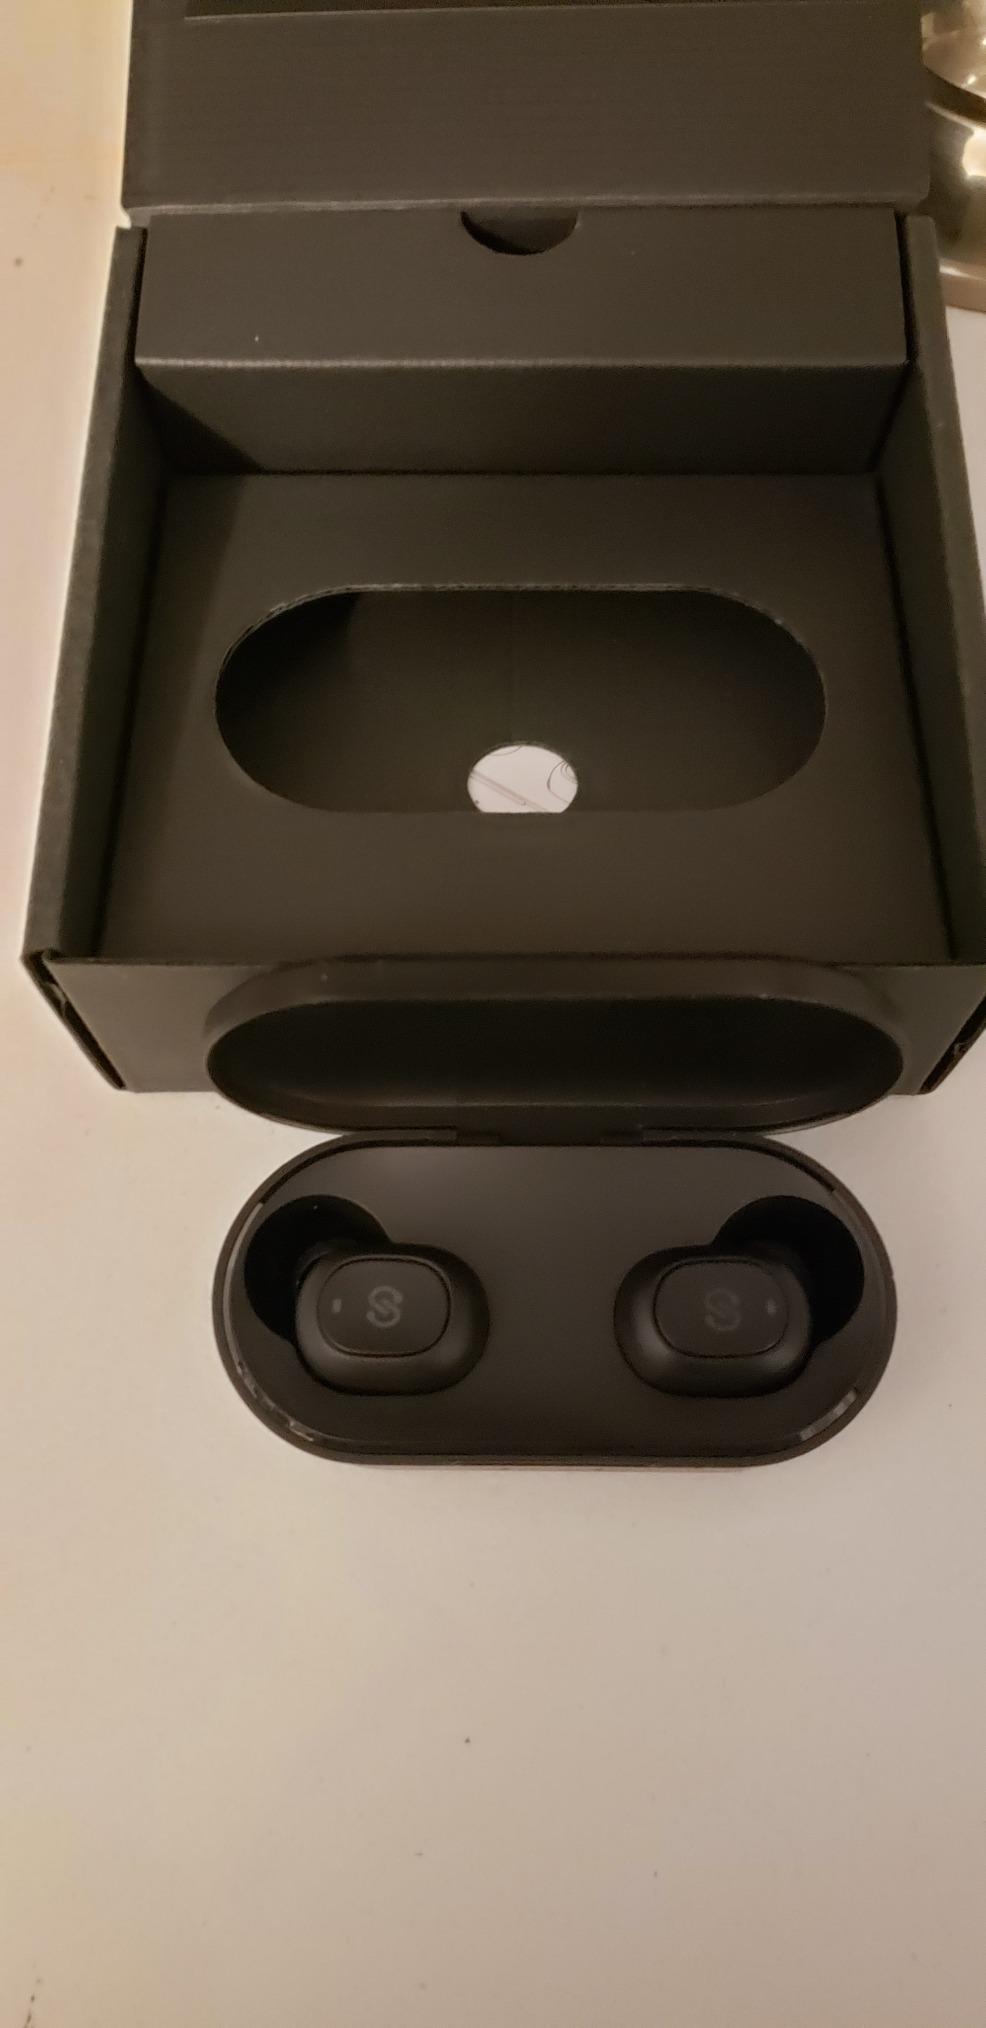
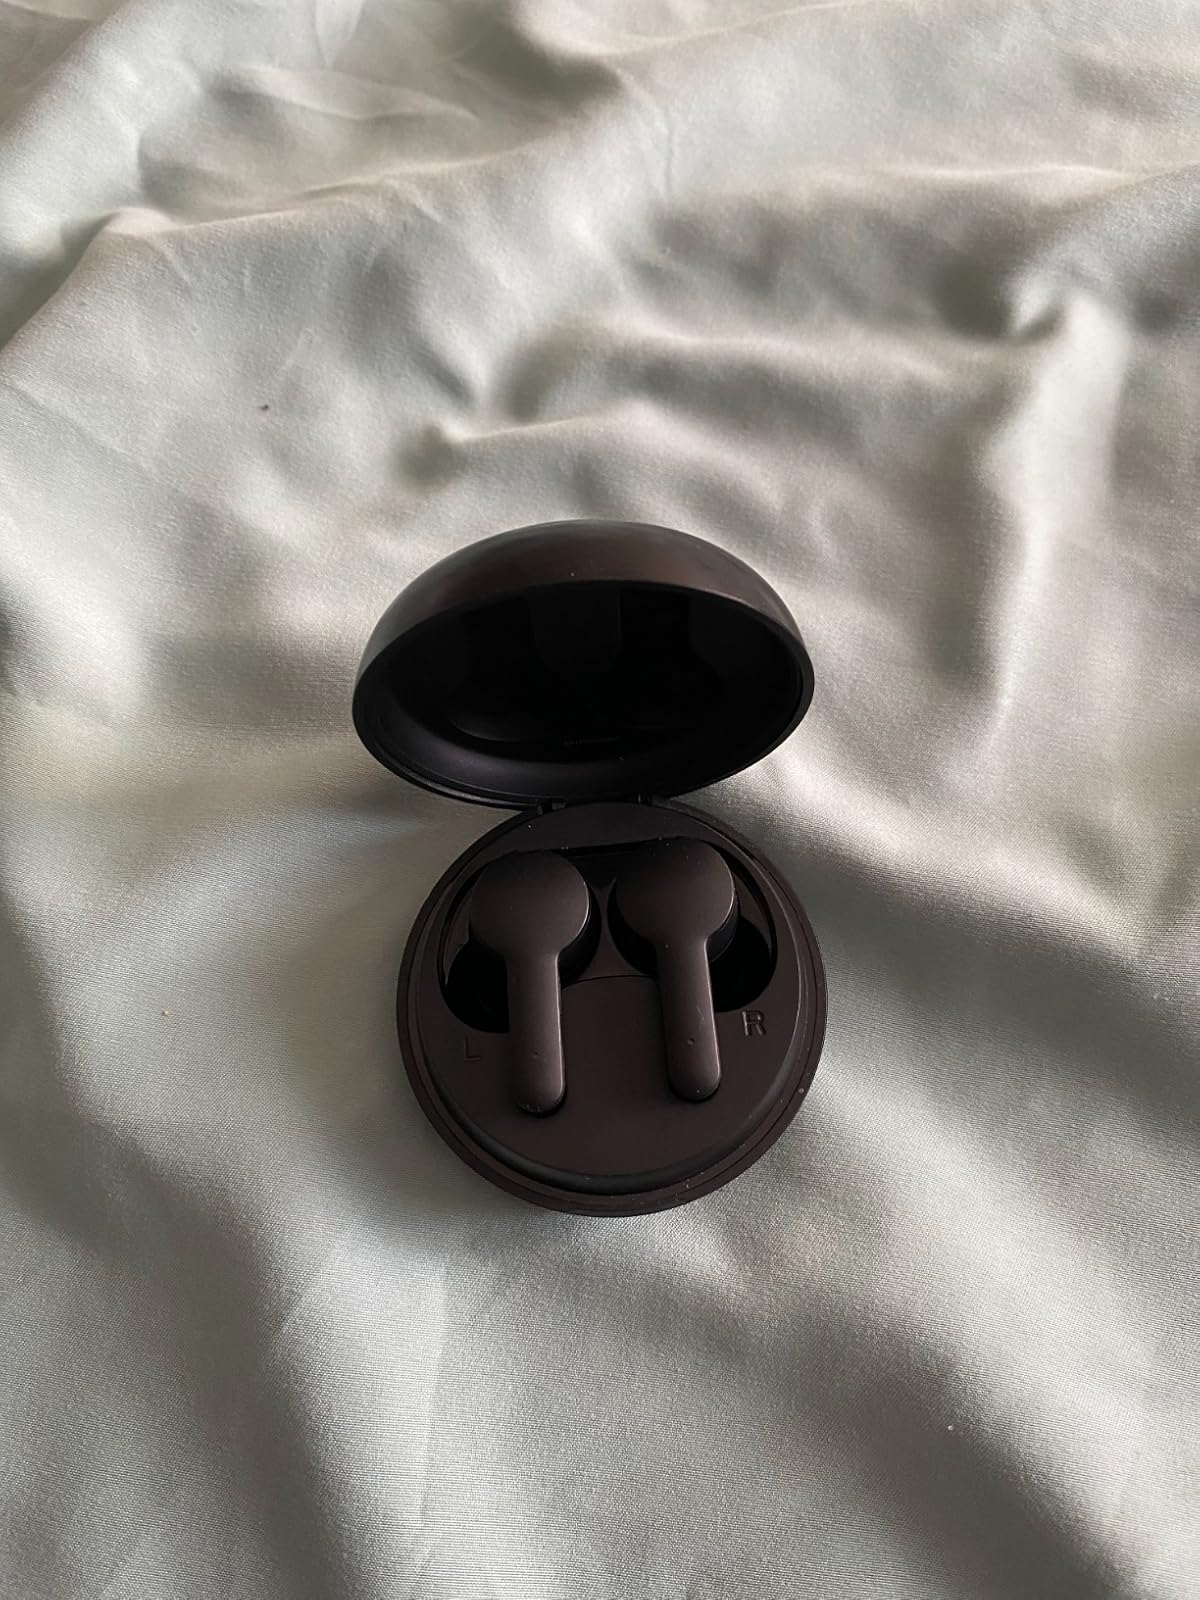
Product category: earbuds
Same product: no